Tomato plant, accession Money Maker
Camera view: tilt-top (135 deg); turntable rotation: 330 degrees
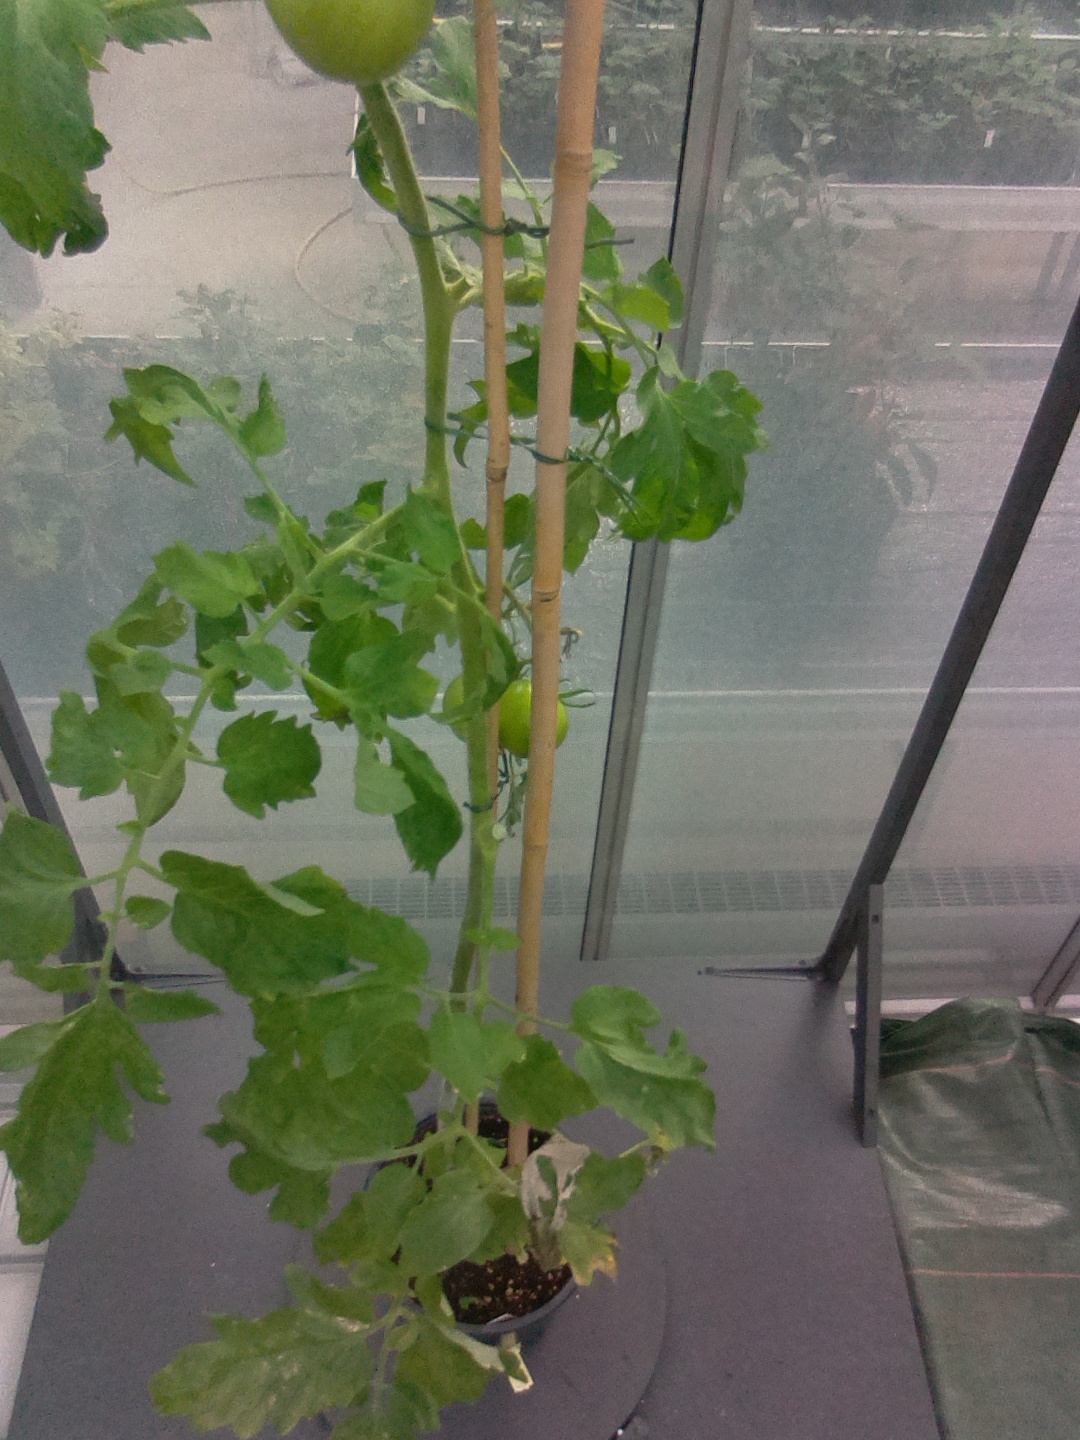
BBCH growth stage 79: 90% -100% of final fruit size